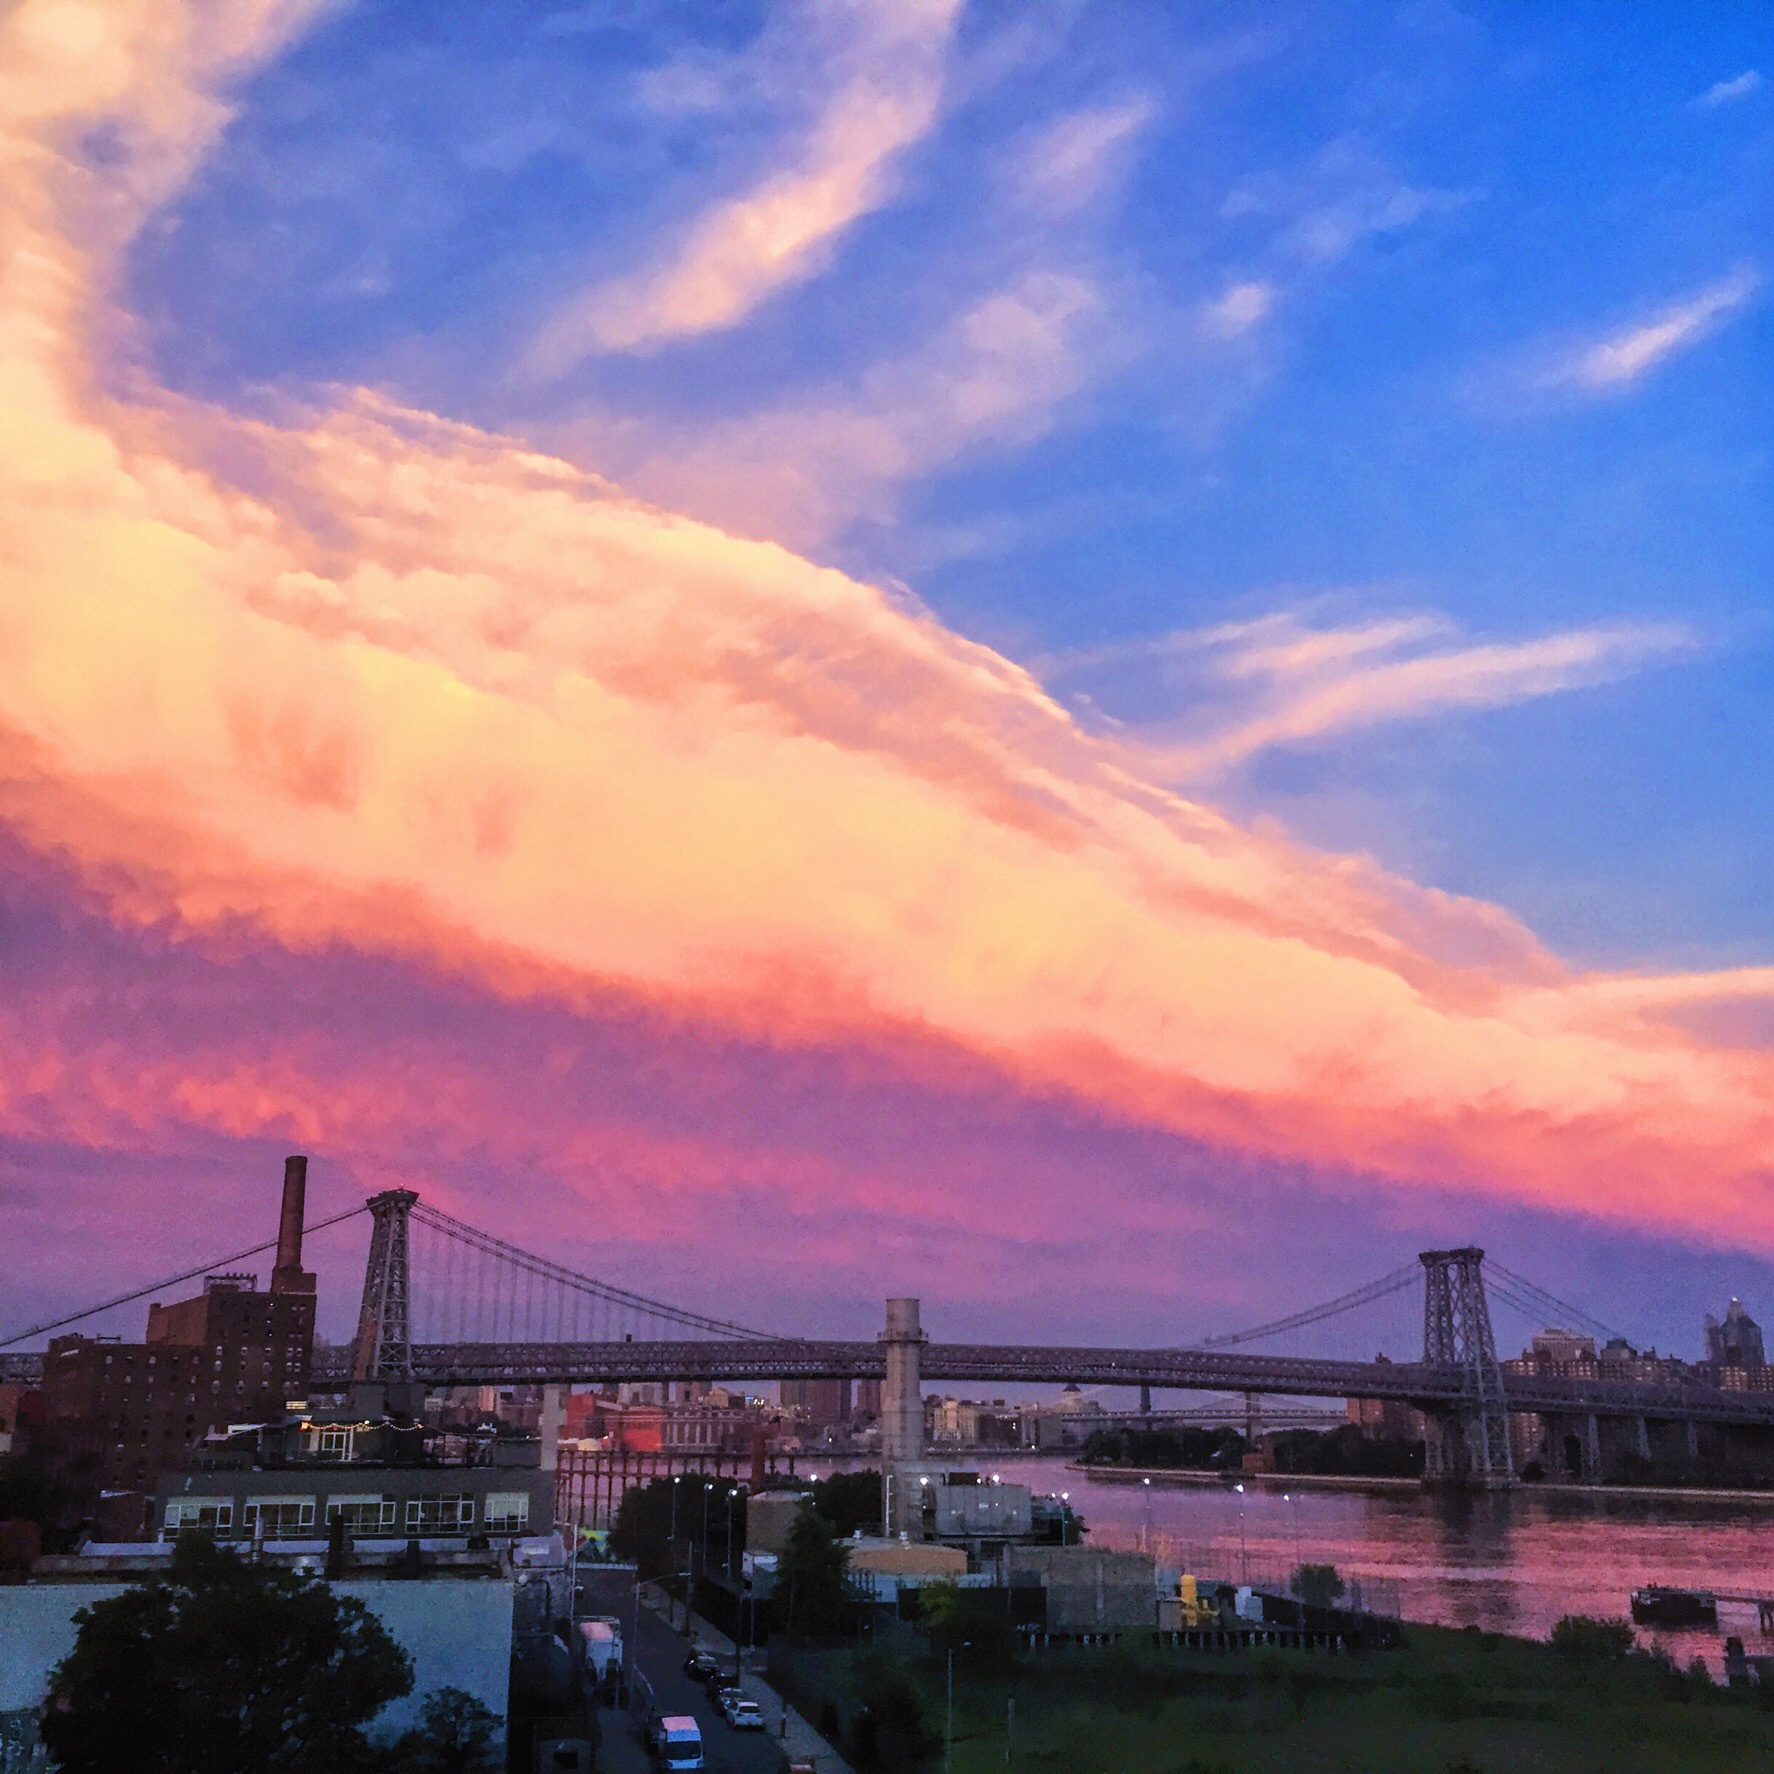
horizon, cloud, sky, sunrise, sunset, skyline, morning, dawn, cityscape, dusk, evening, afterglow, meteorological phenomenon